Woodhaven Boulevard station (IND Queens Boulevard Line)

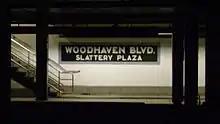
Mosaic name tablet

The Queens Boulevard Line was one of the first built by the city-owned Independent Subway System (IND), and was planned to stretch between the IND Eighth Avenue Line in Manhattan and 178th Street and Hillside Avenue in Jamaica, Queens, with a stop at Woodhaven Boulevard. The line was first proposed in 1925. Construction of the line was approved by the New York City Board of Estimate on October 4, 1928. The line was constructed using the cut-and-cover tunneling method, and to allow pedestrians to cross, temporary bridges were built over the trenches.